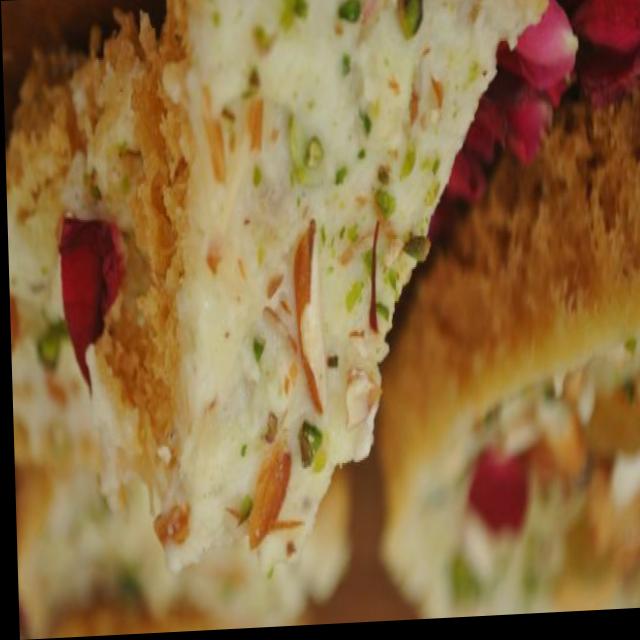
Dish: ghevar